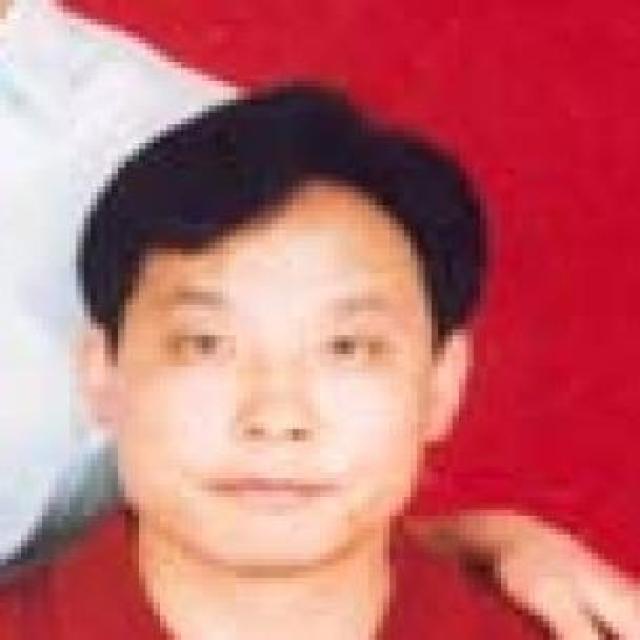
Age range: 45-64